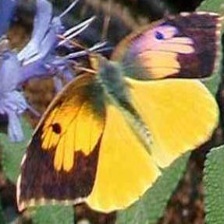
Species: SOUTHERN DOGFACE
Butterfly family (ImageNet category): sulphur_butterfly